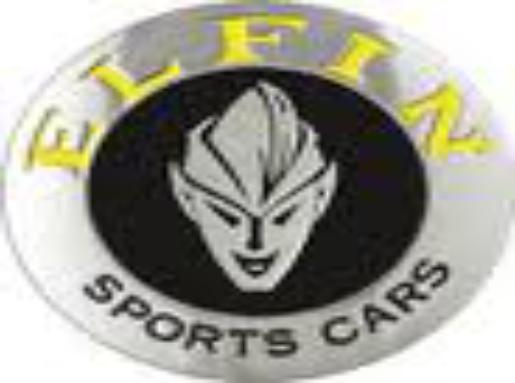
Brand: Elfin
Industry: Others